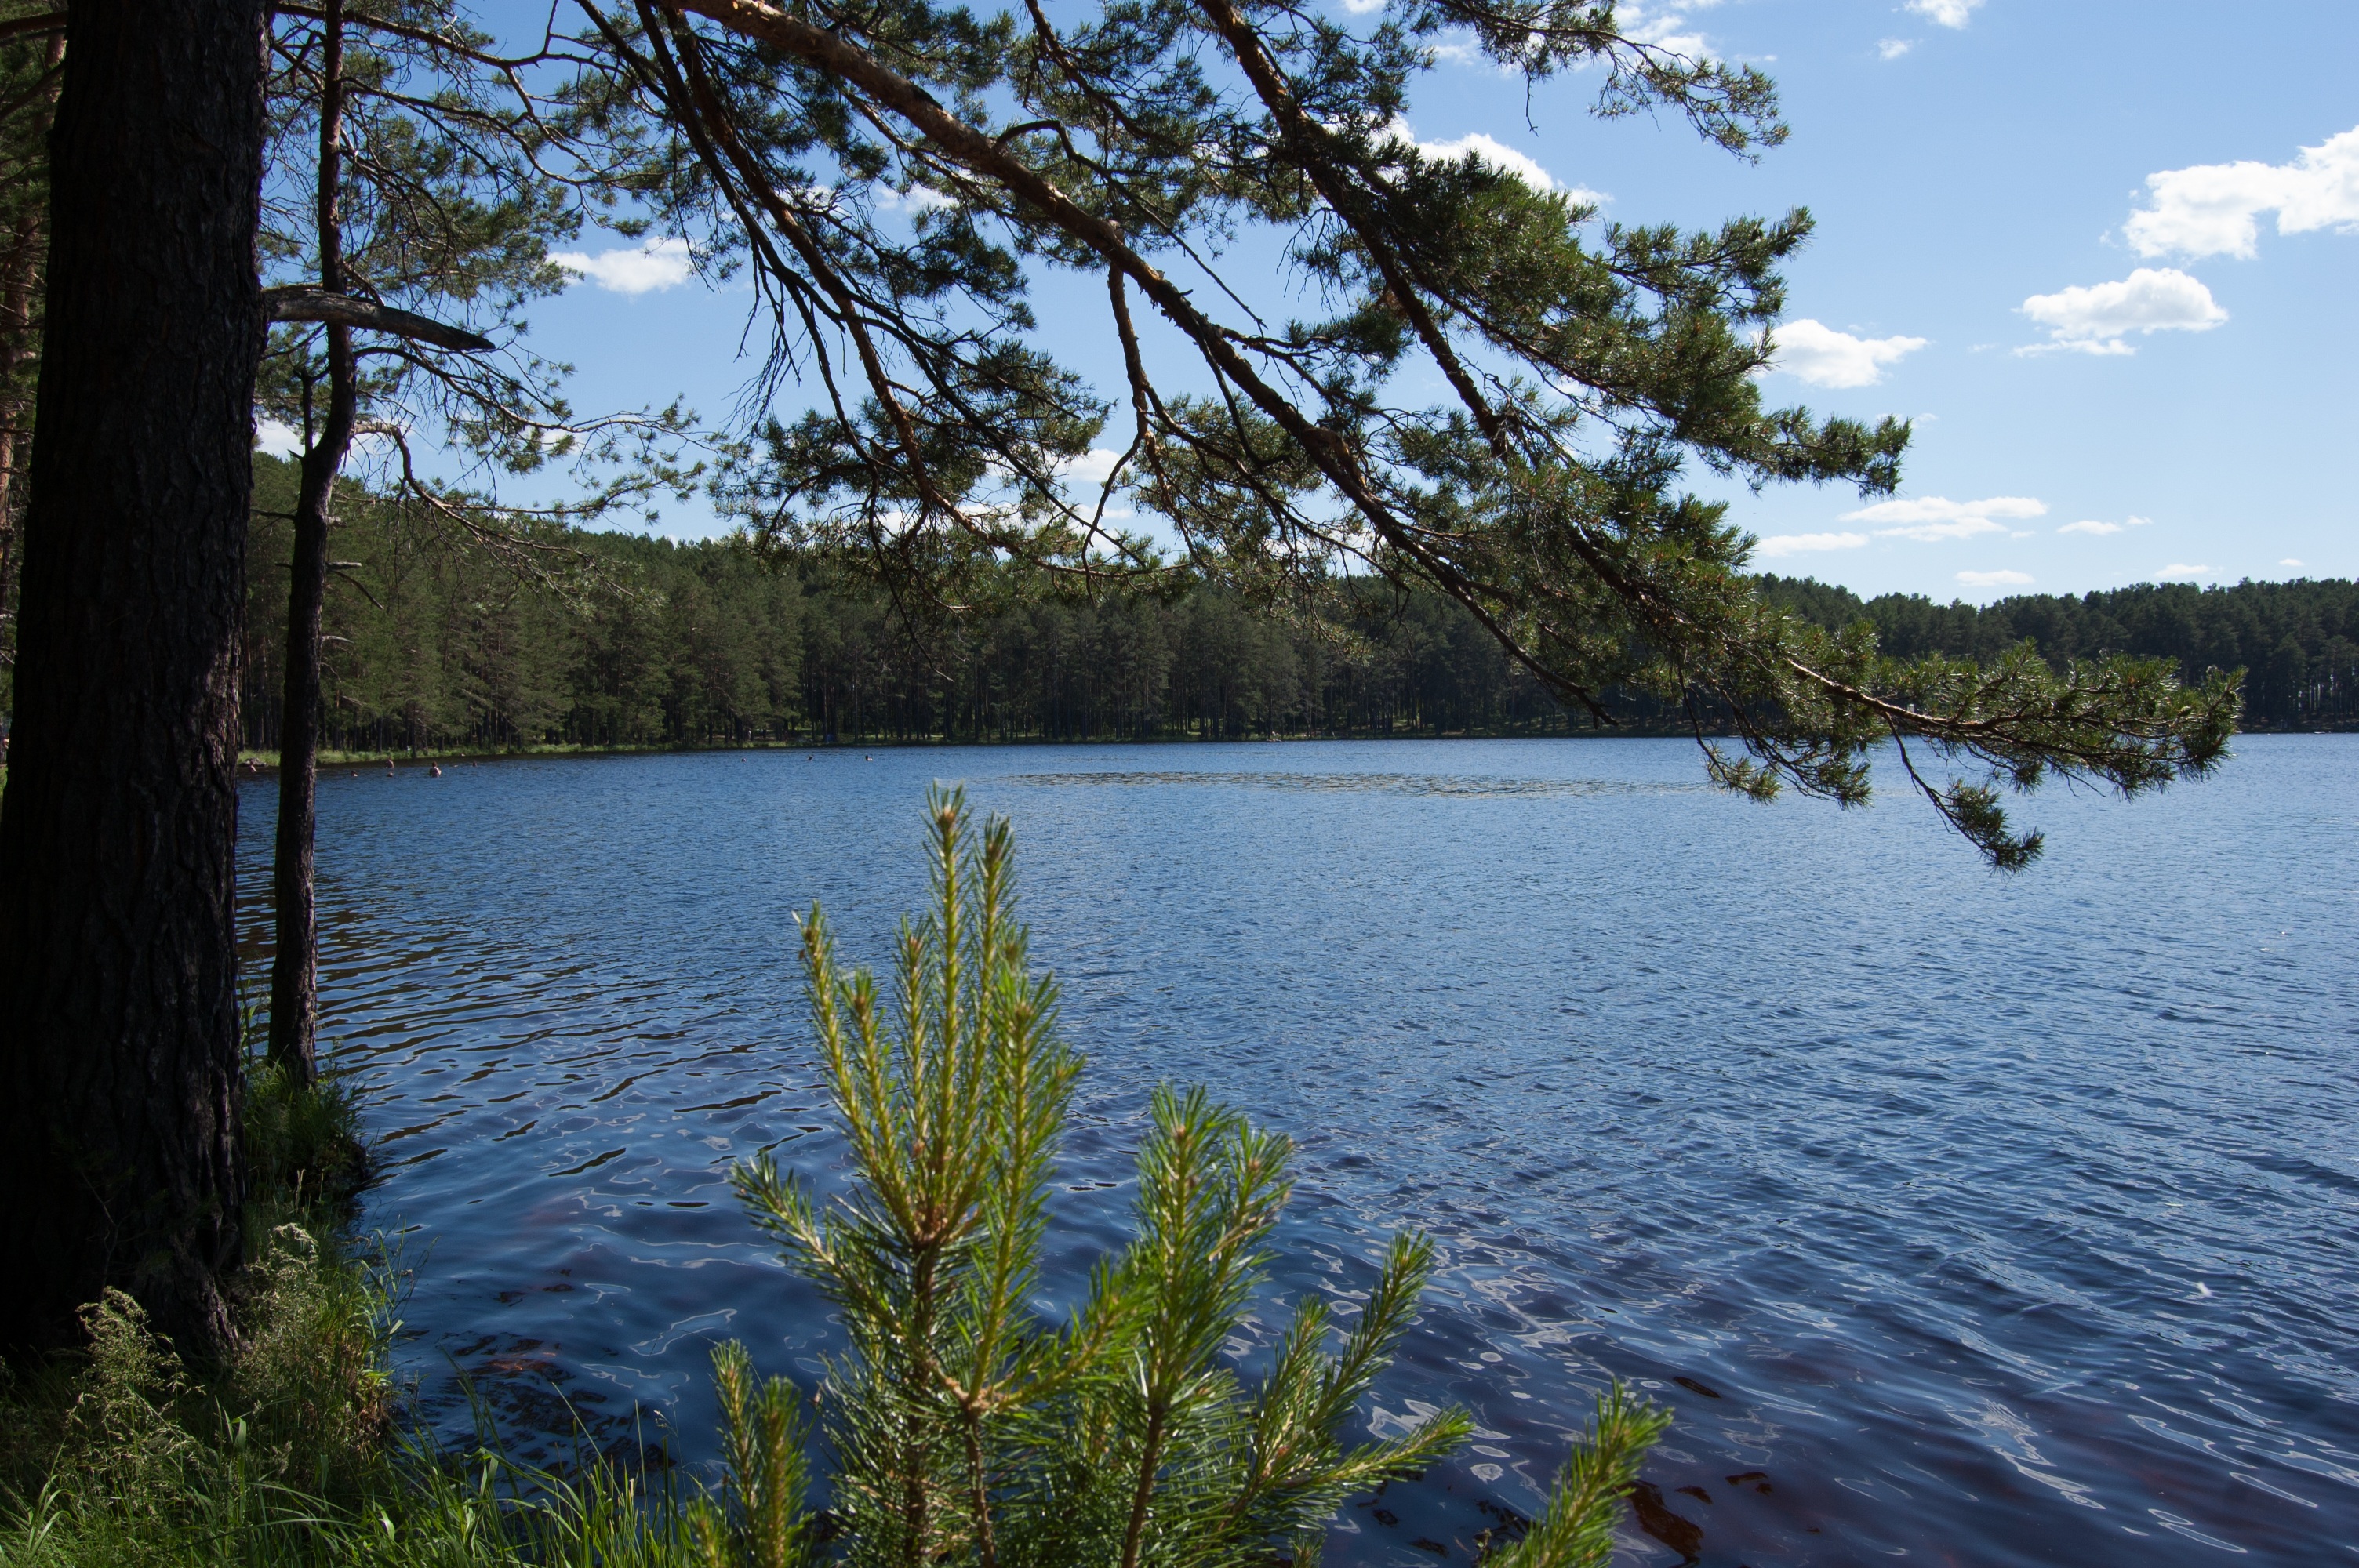
tree, water, shore, lake, river, summer, pond, reflection, reservoir, body of water, wetland, russia, loch, the siberian lake, woody plant, western siberia, blue lake in the pine forest